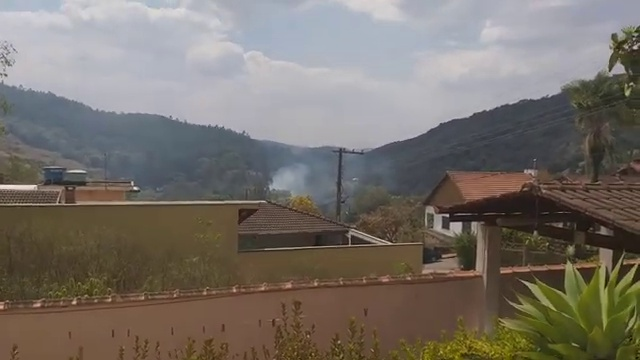
Fire: no
Smoke: yes